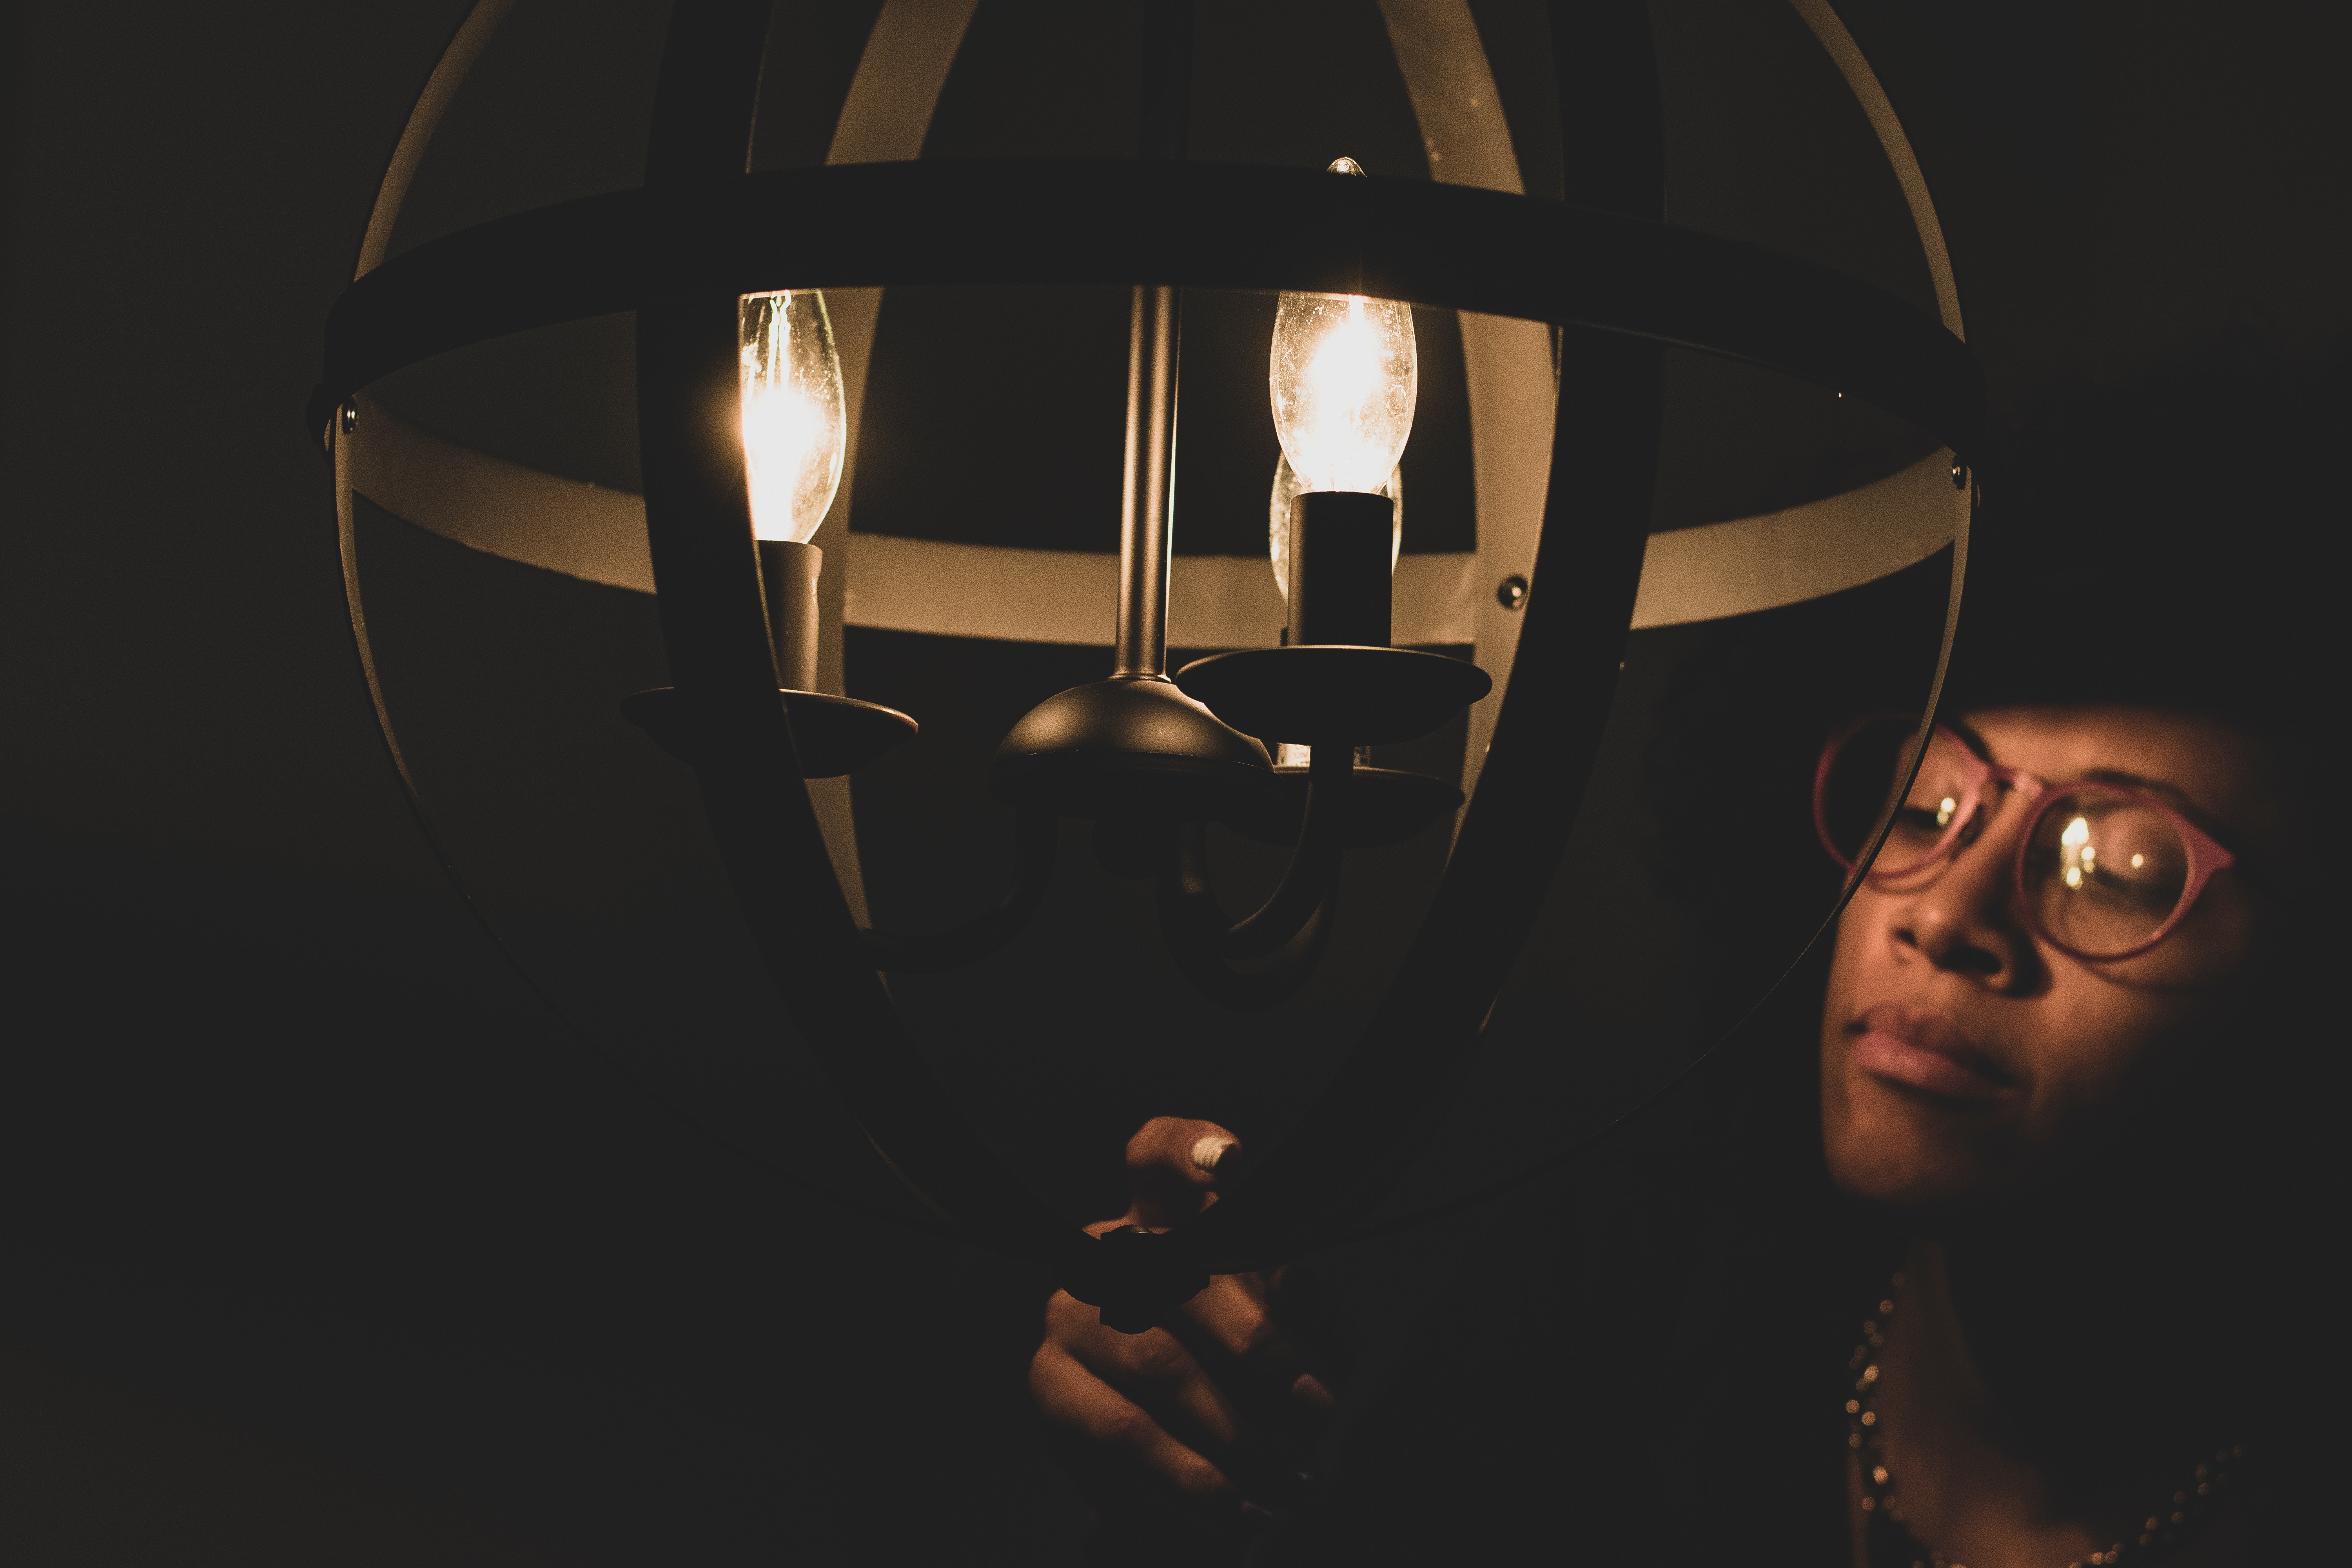
light, lighting, darkness, photography, reflection, room, light fixture, lighting accessory, lamp, night